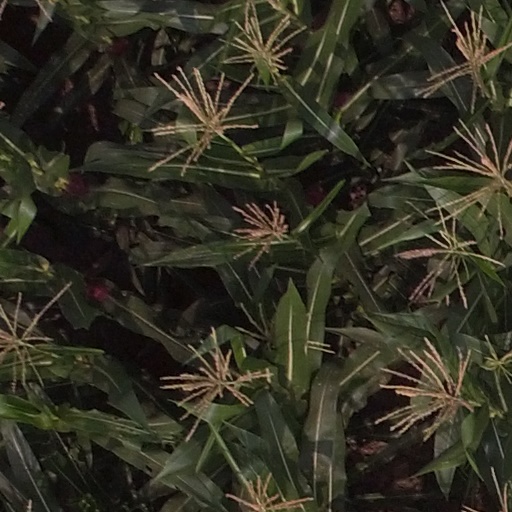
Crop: maize; corn